Carlos Correa

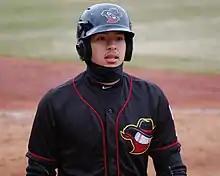
Correa playing for Quad Cities in 2013

Correa was ranked the top prospect in the Astros' farm system prior to the 2013 season and opened the year on a ten-game hitting streak that was halted by injury. He was selected the team's Player of the Month during this run and became the youngest player selected to play in the 2013 Midwest League All-Star Game, where he represented the Western Division All-Stars. Correa became the first player in the history of the All-Star Futures Game to be selected by popular vote to complete the World Team. He also became the first position player in the River Bandits' history to be selected in his first year with the team. The youngest player in the event, Correa entered the game as a defensive backup in the eighth inning. Despite not having an official at-bat, his pre-game batting practice was scouted as impressive, including some home runs that reached the second deck of Citi Field.